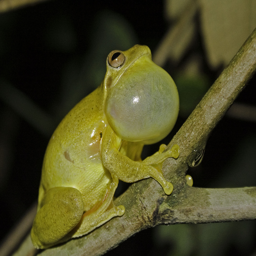
frog of the week #